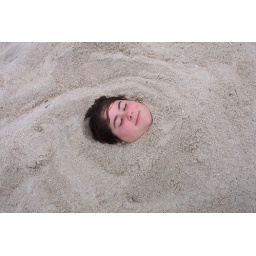
I always wanted somebody to cover me in sand at the beach